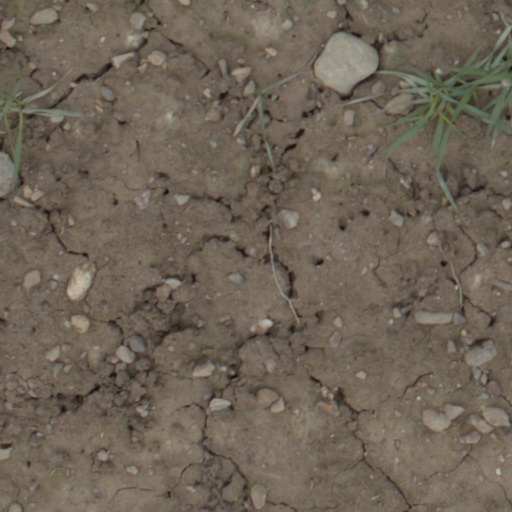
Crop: wheat